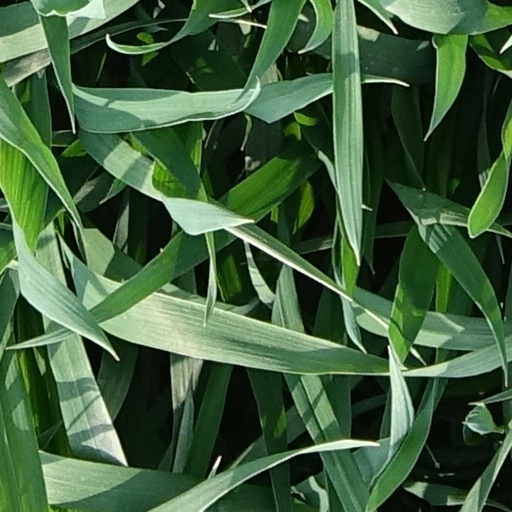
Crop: wheat